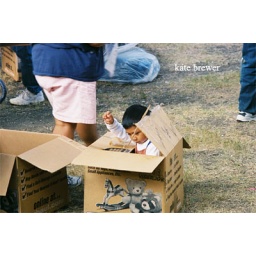
little boy in box